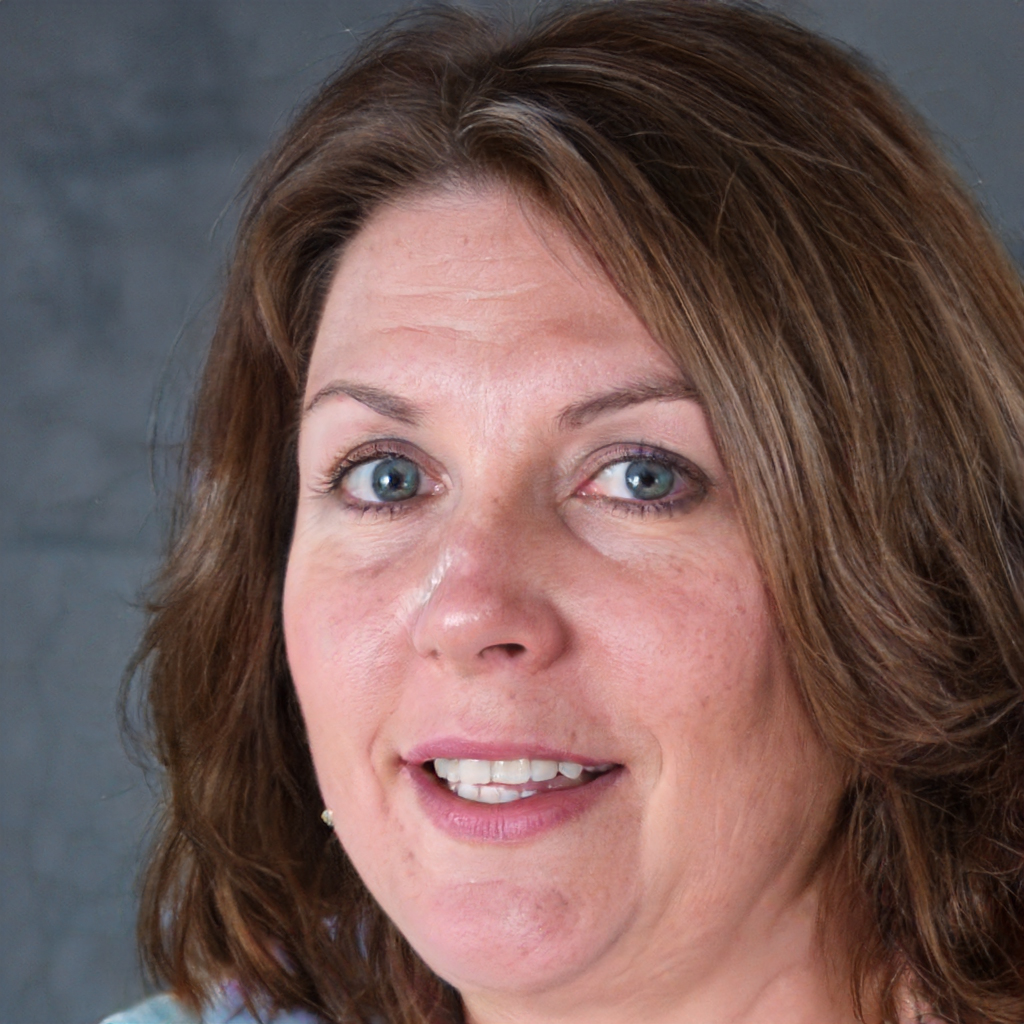
Gender: Female